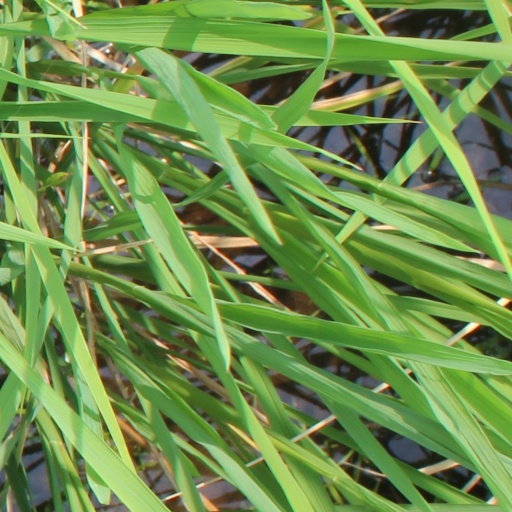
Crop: rice